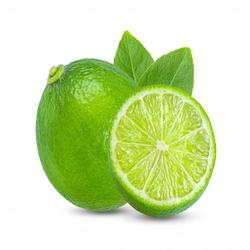
Label: Lemon